The Cheyenne Social Club

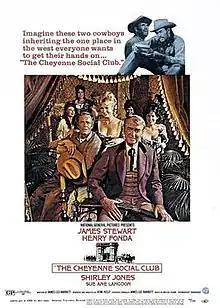
Original cinema poster

The Cheyenne Social Club is a 1970 American Western comedy film written by James Lee Barrett, directed and produced by Gene Kelly, and starring James Stewart, Henry Fonda and Shirley Jones. The film is about an aging cowboy who inherits a brothel and decides to turn it into a respectable boarding house, against the wishes of both the townspeople and the ladies working there.